Antimicrobial resistance

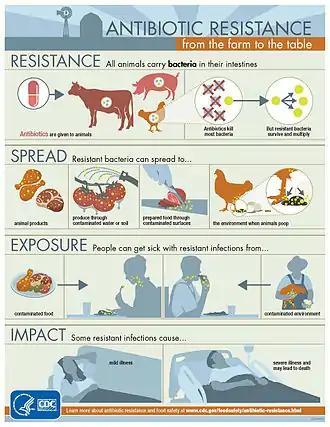
A CDC infographic on how antibiotic resistance spreads through farm animals

The antimicrobial resistance crisis also extends to the food industry, specifically with food producing animals. With an ever-increasing human population, there is constant pressure to intensify productivity in many agricultural sectors, including the production of meat as a source of protein. Antibiotics are fed to livestock to act as growth supplements, and a preventive measure to decrease the likelihood of infections.